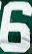
Number: 6